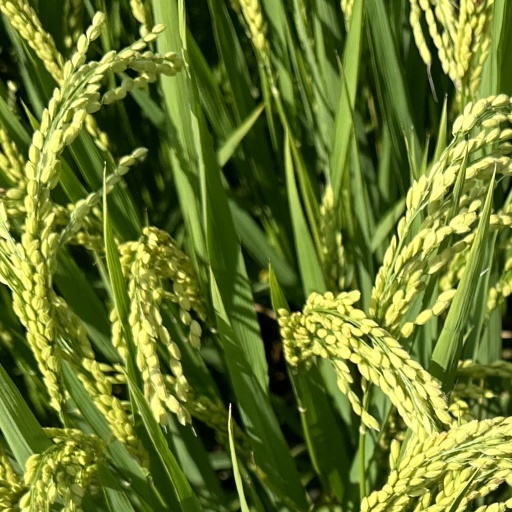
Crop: rice